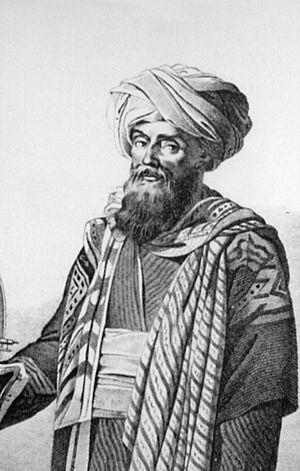
Domingo Badia y Leblich, connu aussi sous le nom d'Ali-Bey, est un officier espagnol, né en 1767 à Barcelone et décédé en 1818 près de Damas.